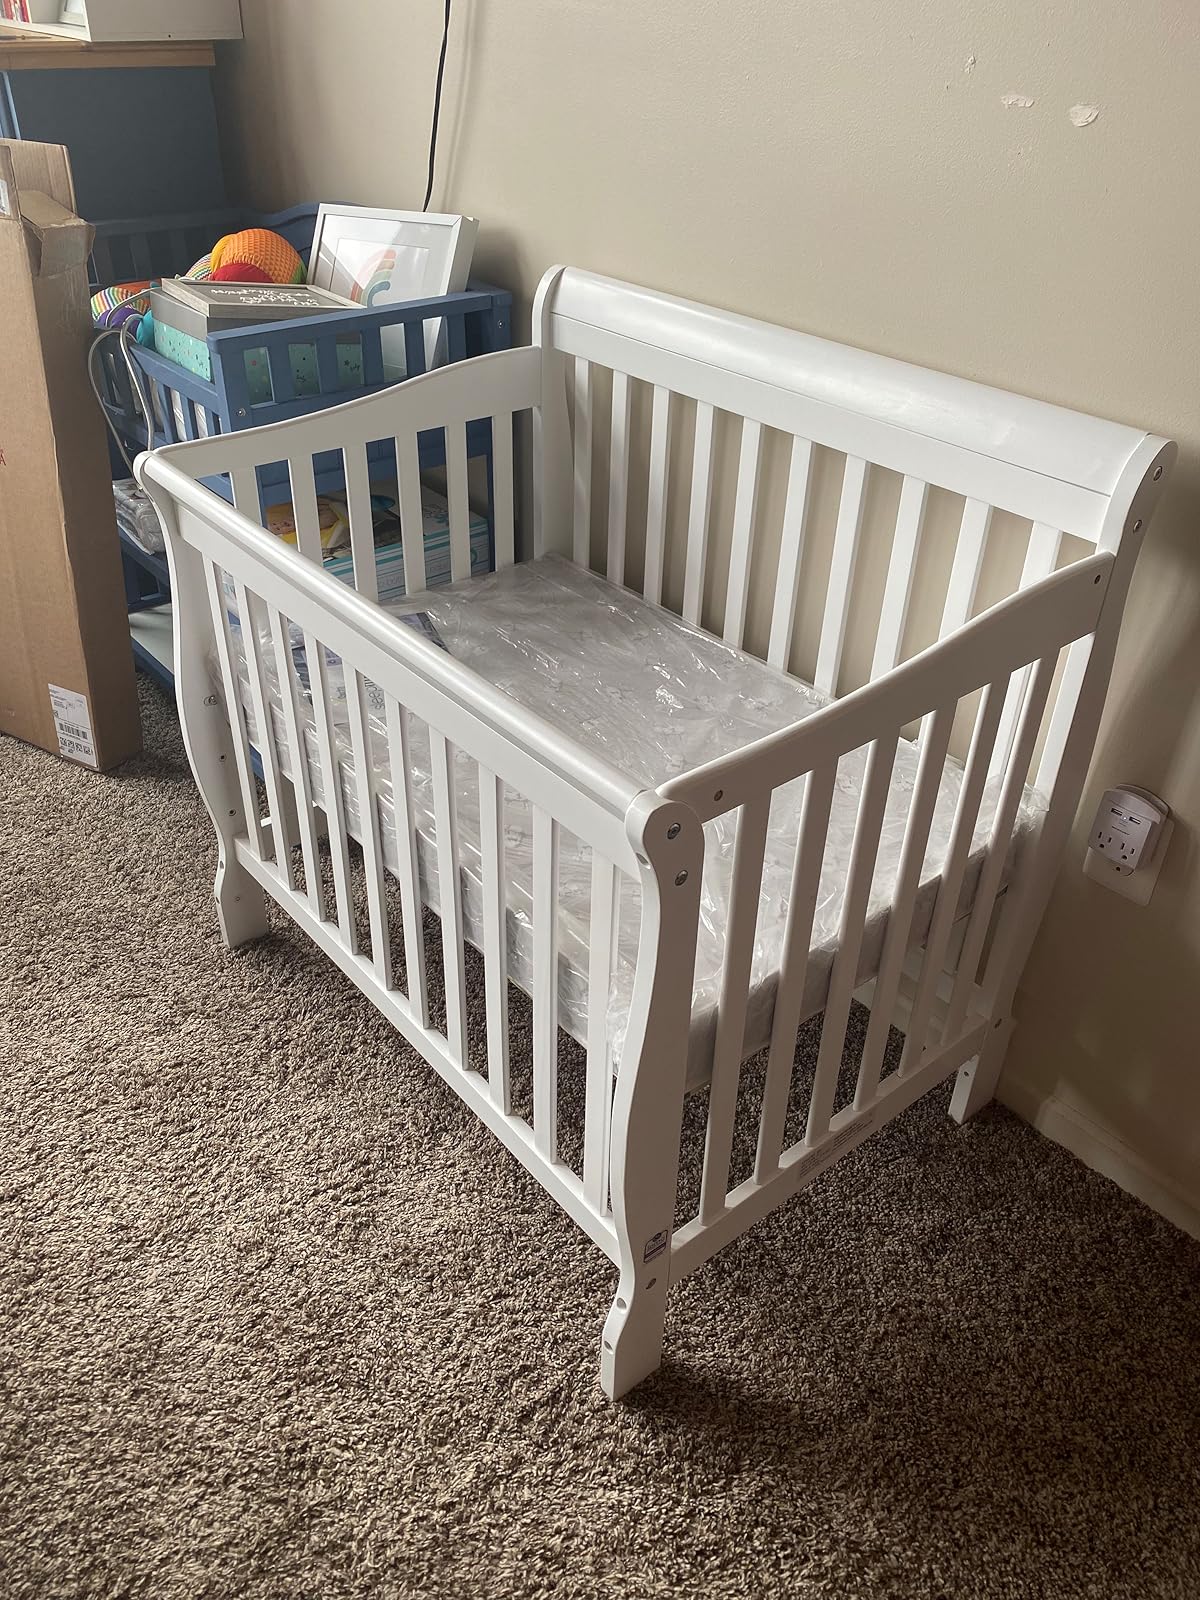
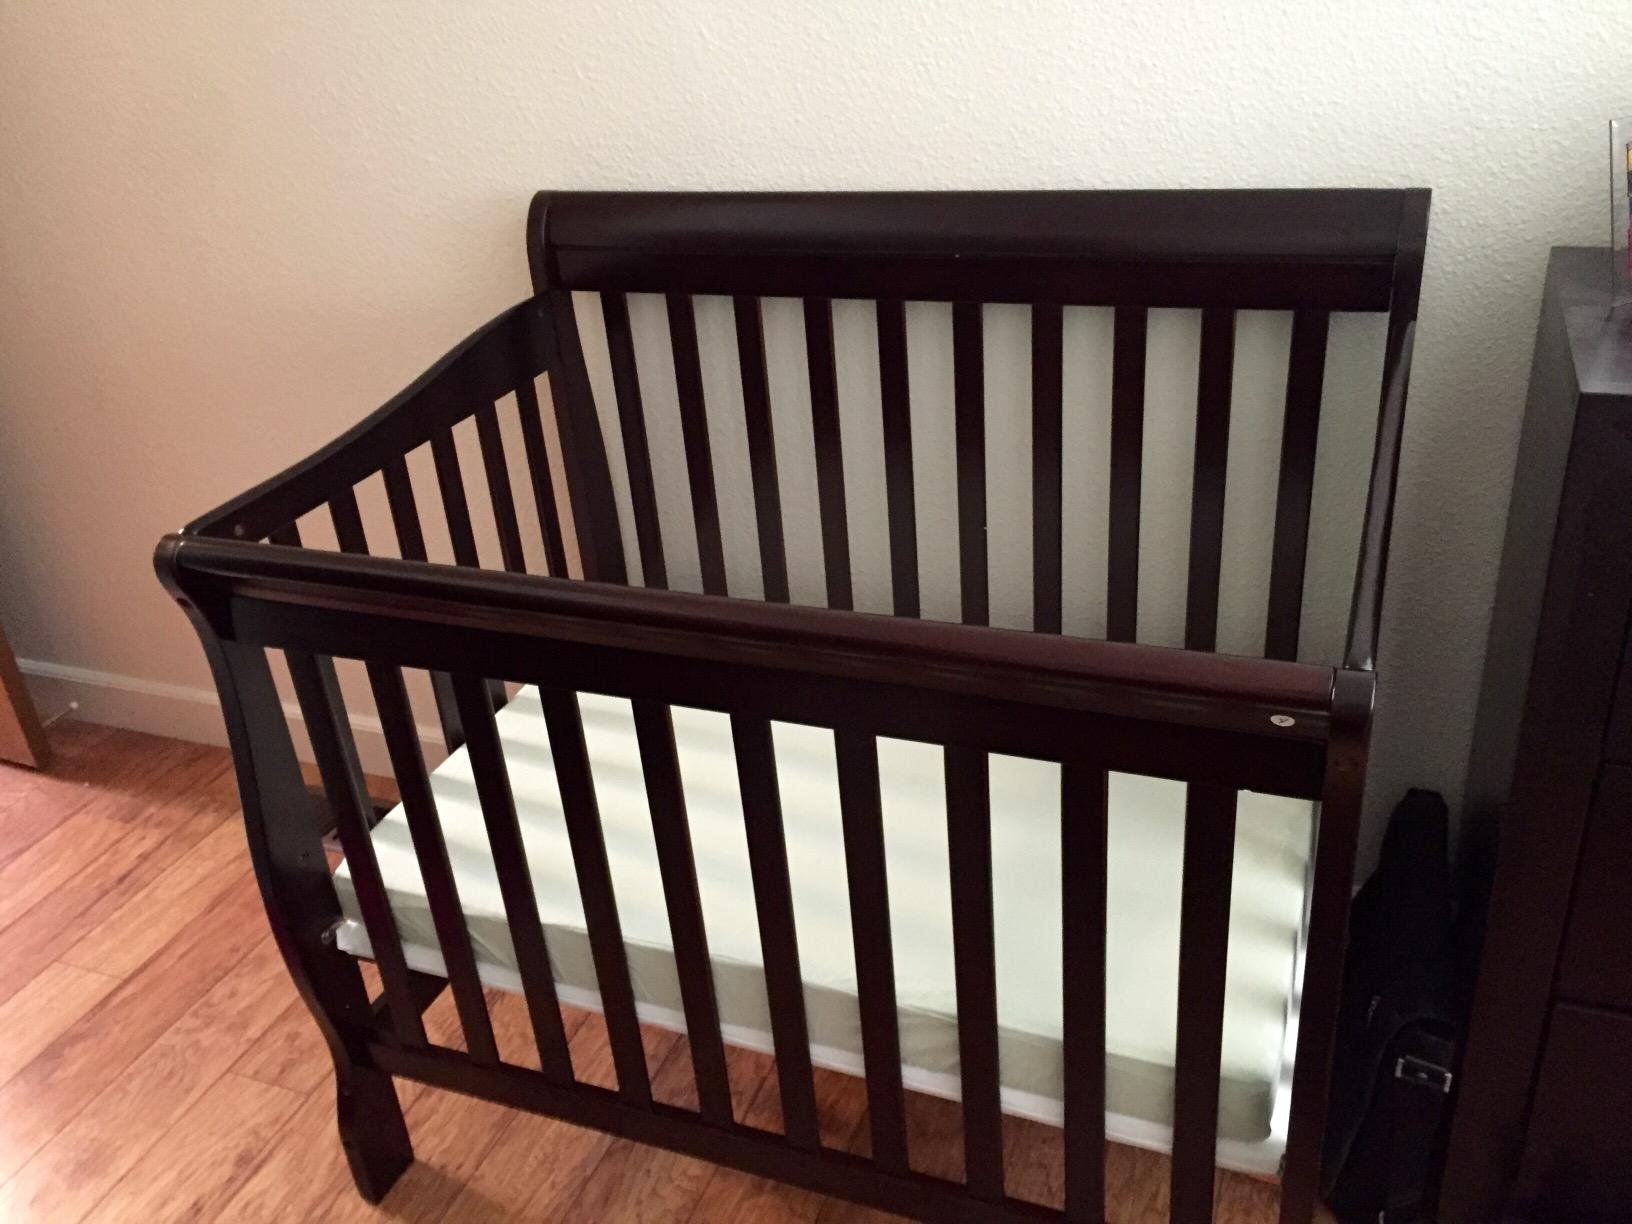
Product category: products_crib
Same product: no